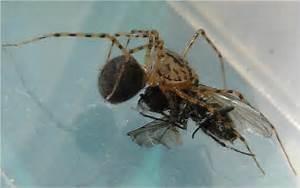
spider